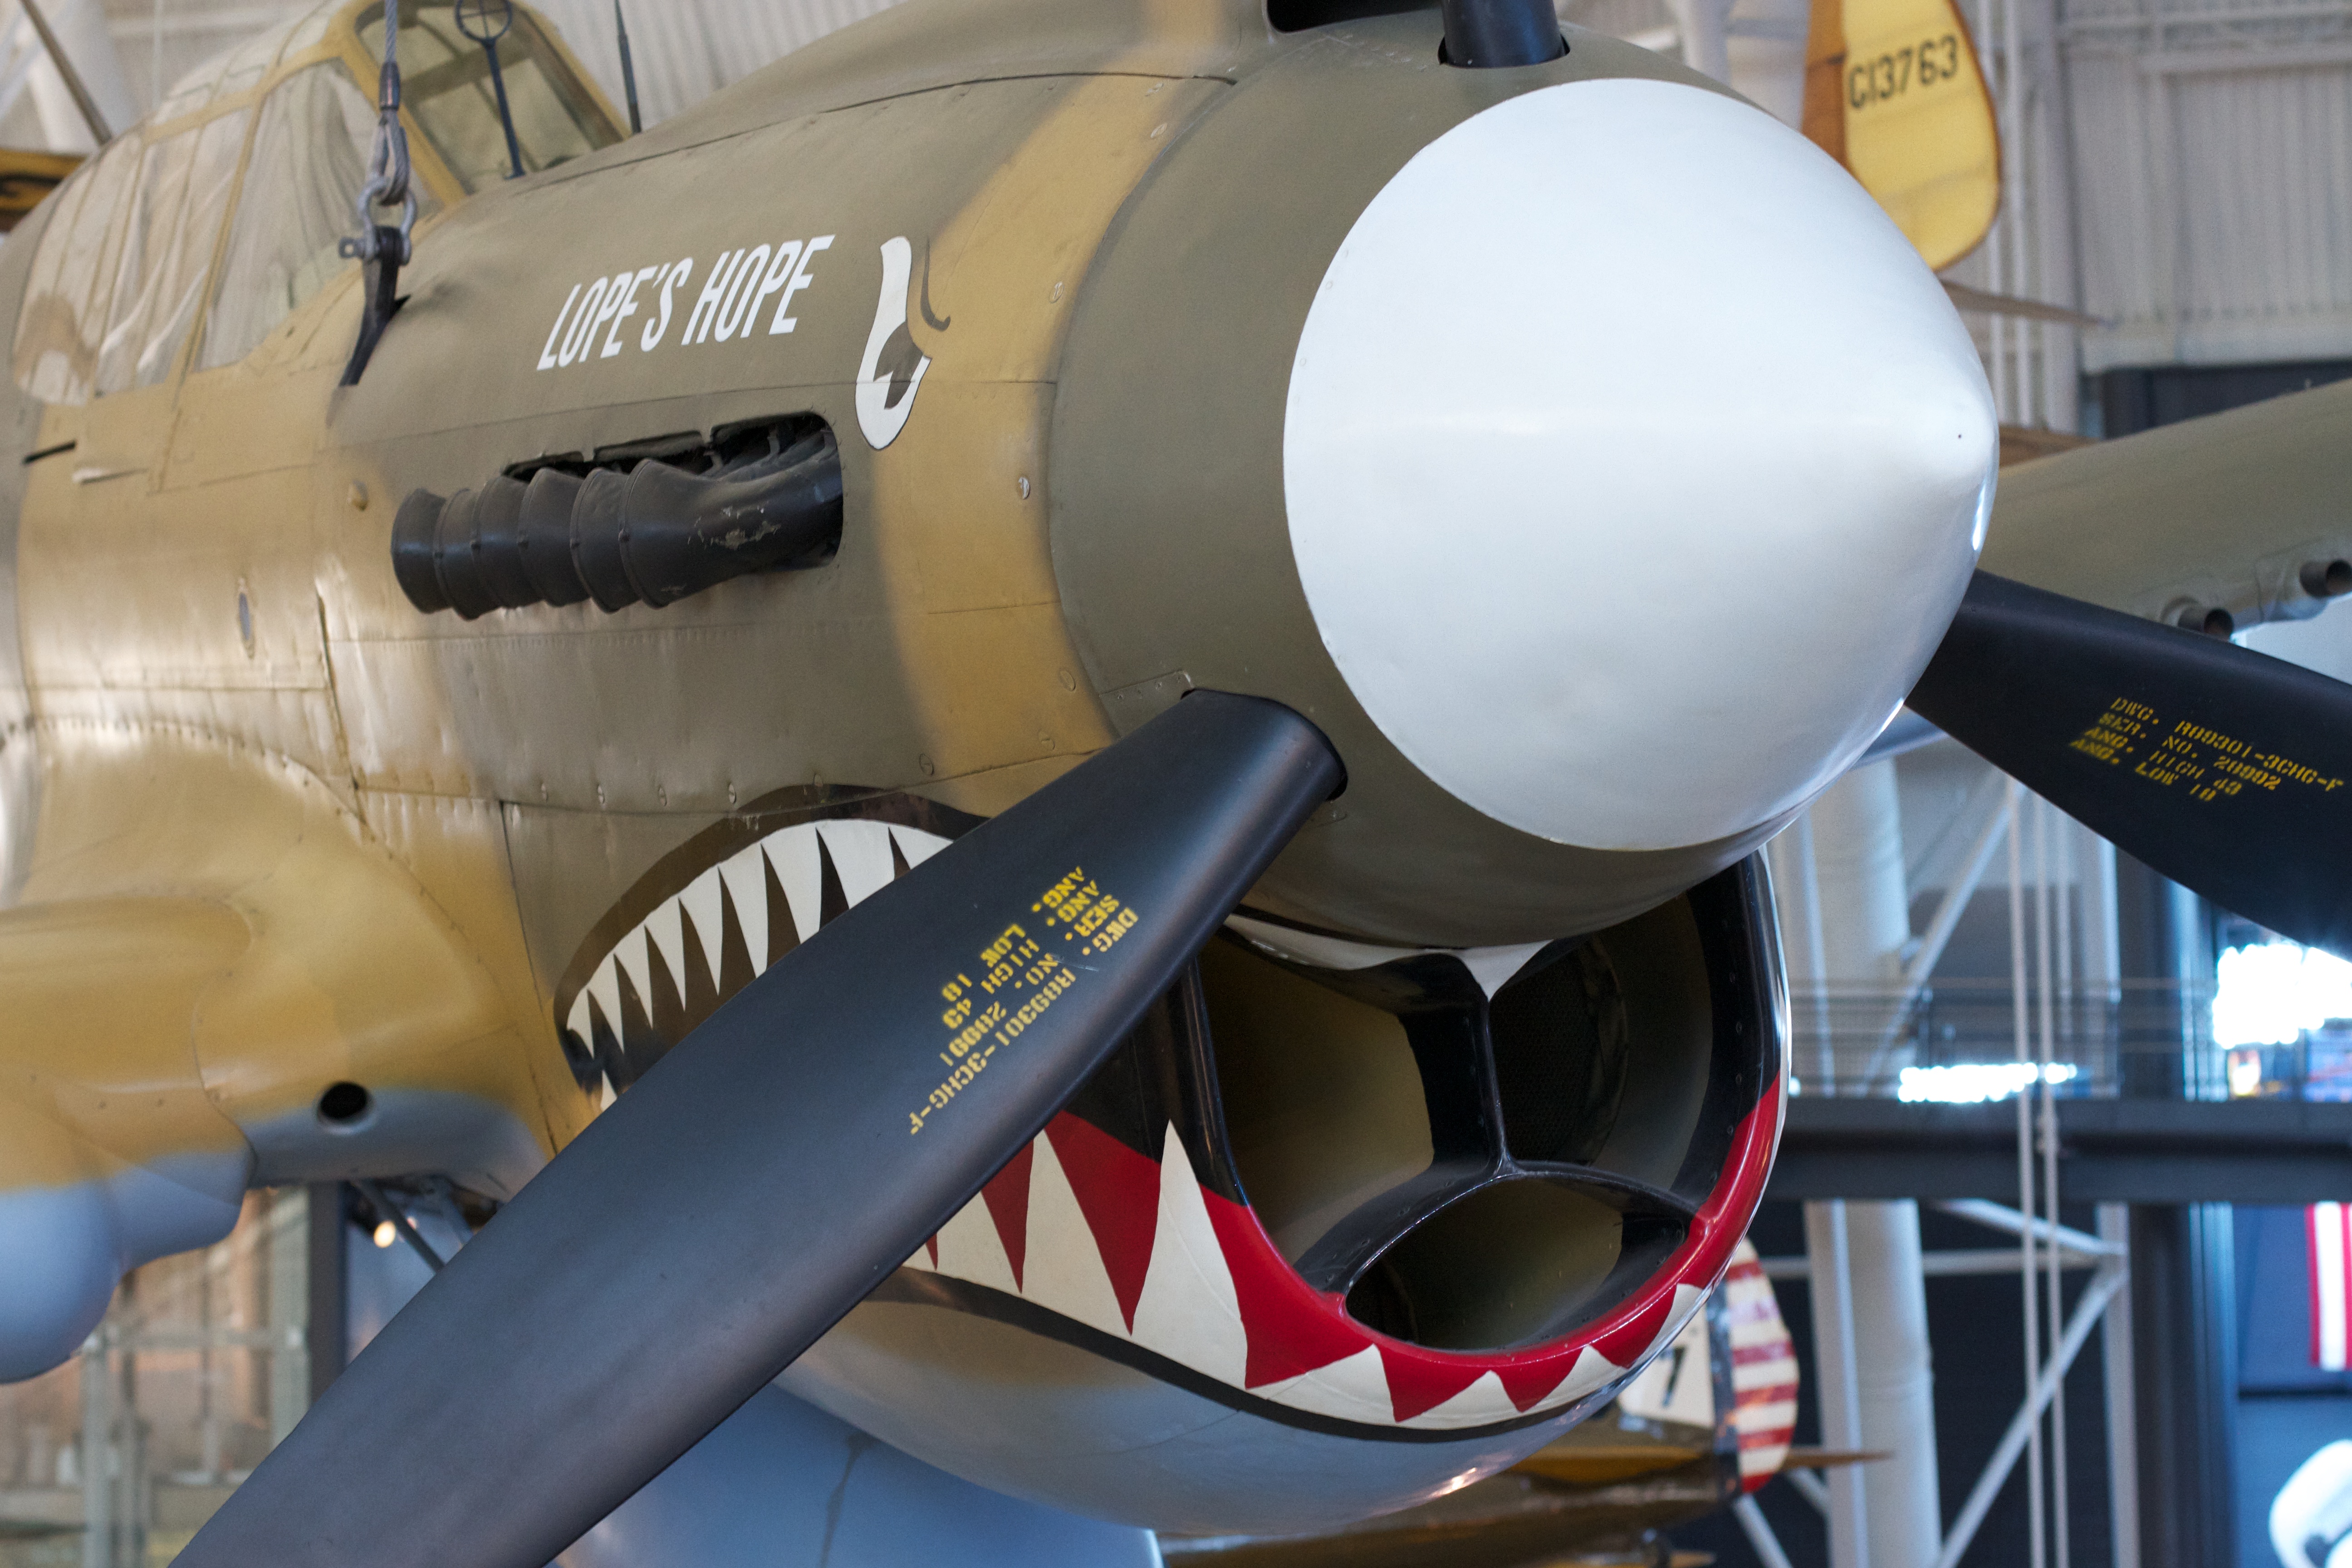
airplane, aircraft, vehicle, aviation, flight, machine, professional, propeller, air force, fighter aircraft, military aircraft, atmosphere of earth, aerospace engineering, aircraft engine